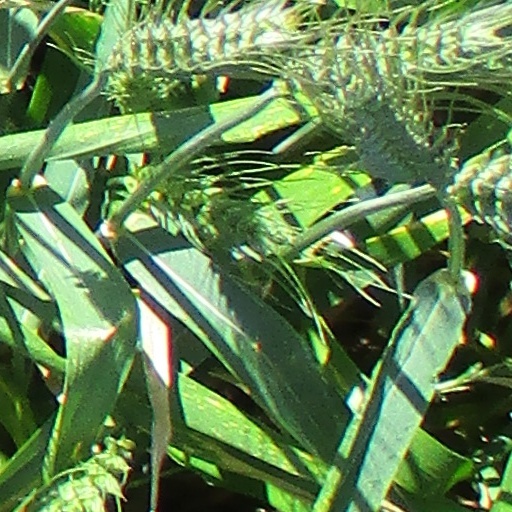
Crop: wheat